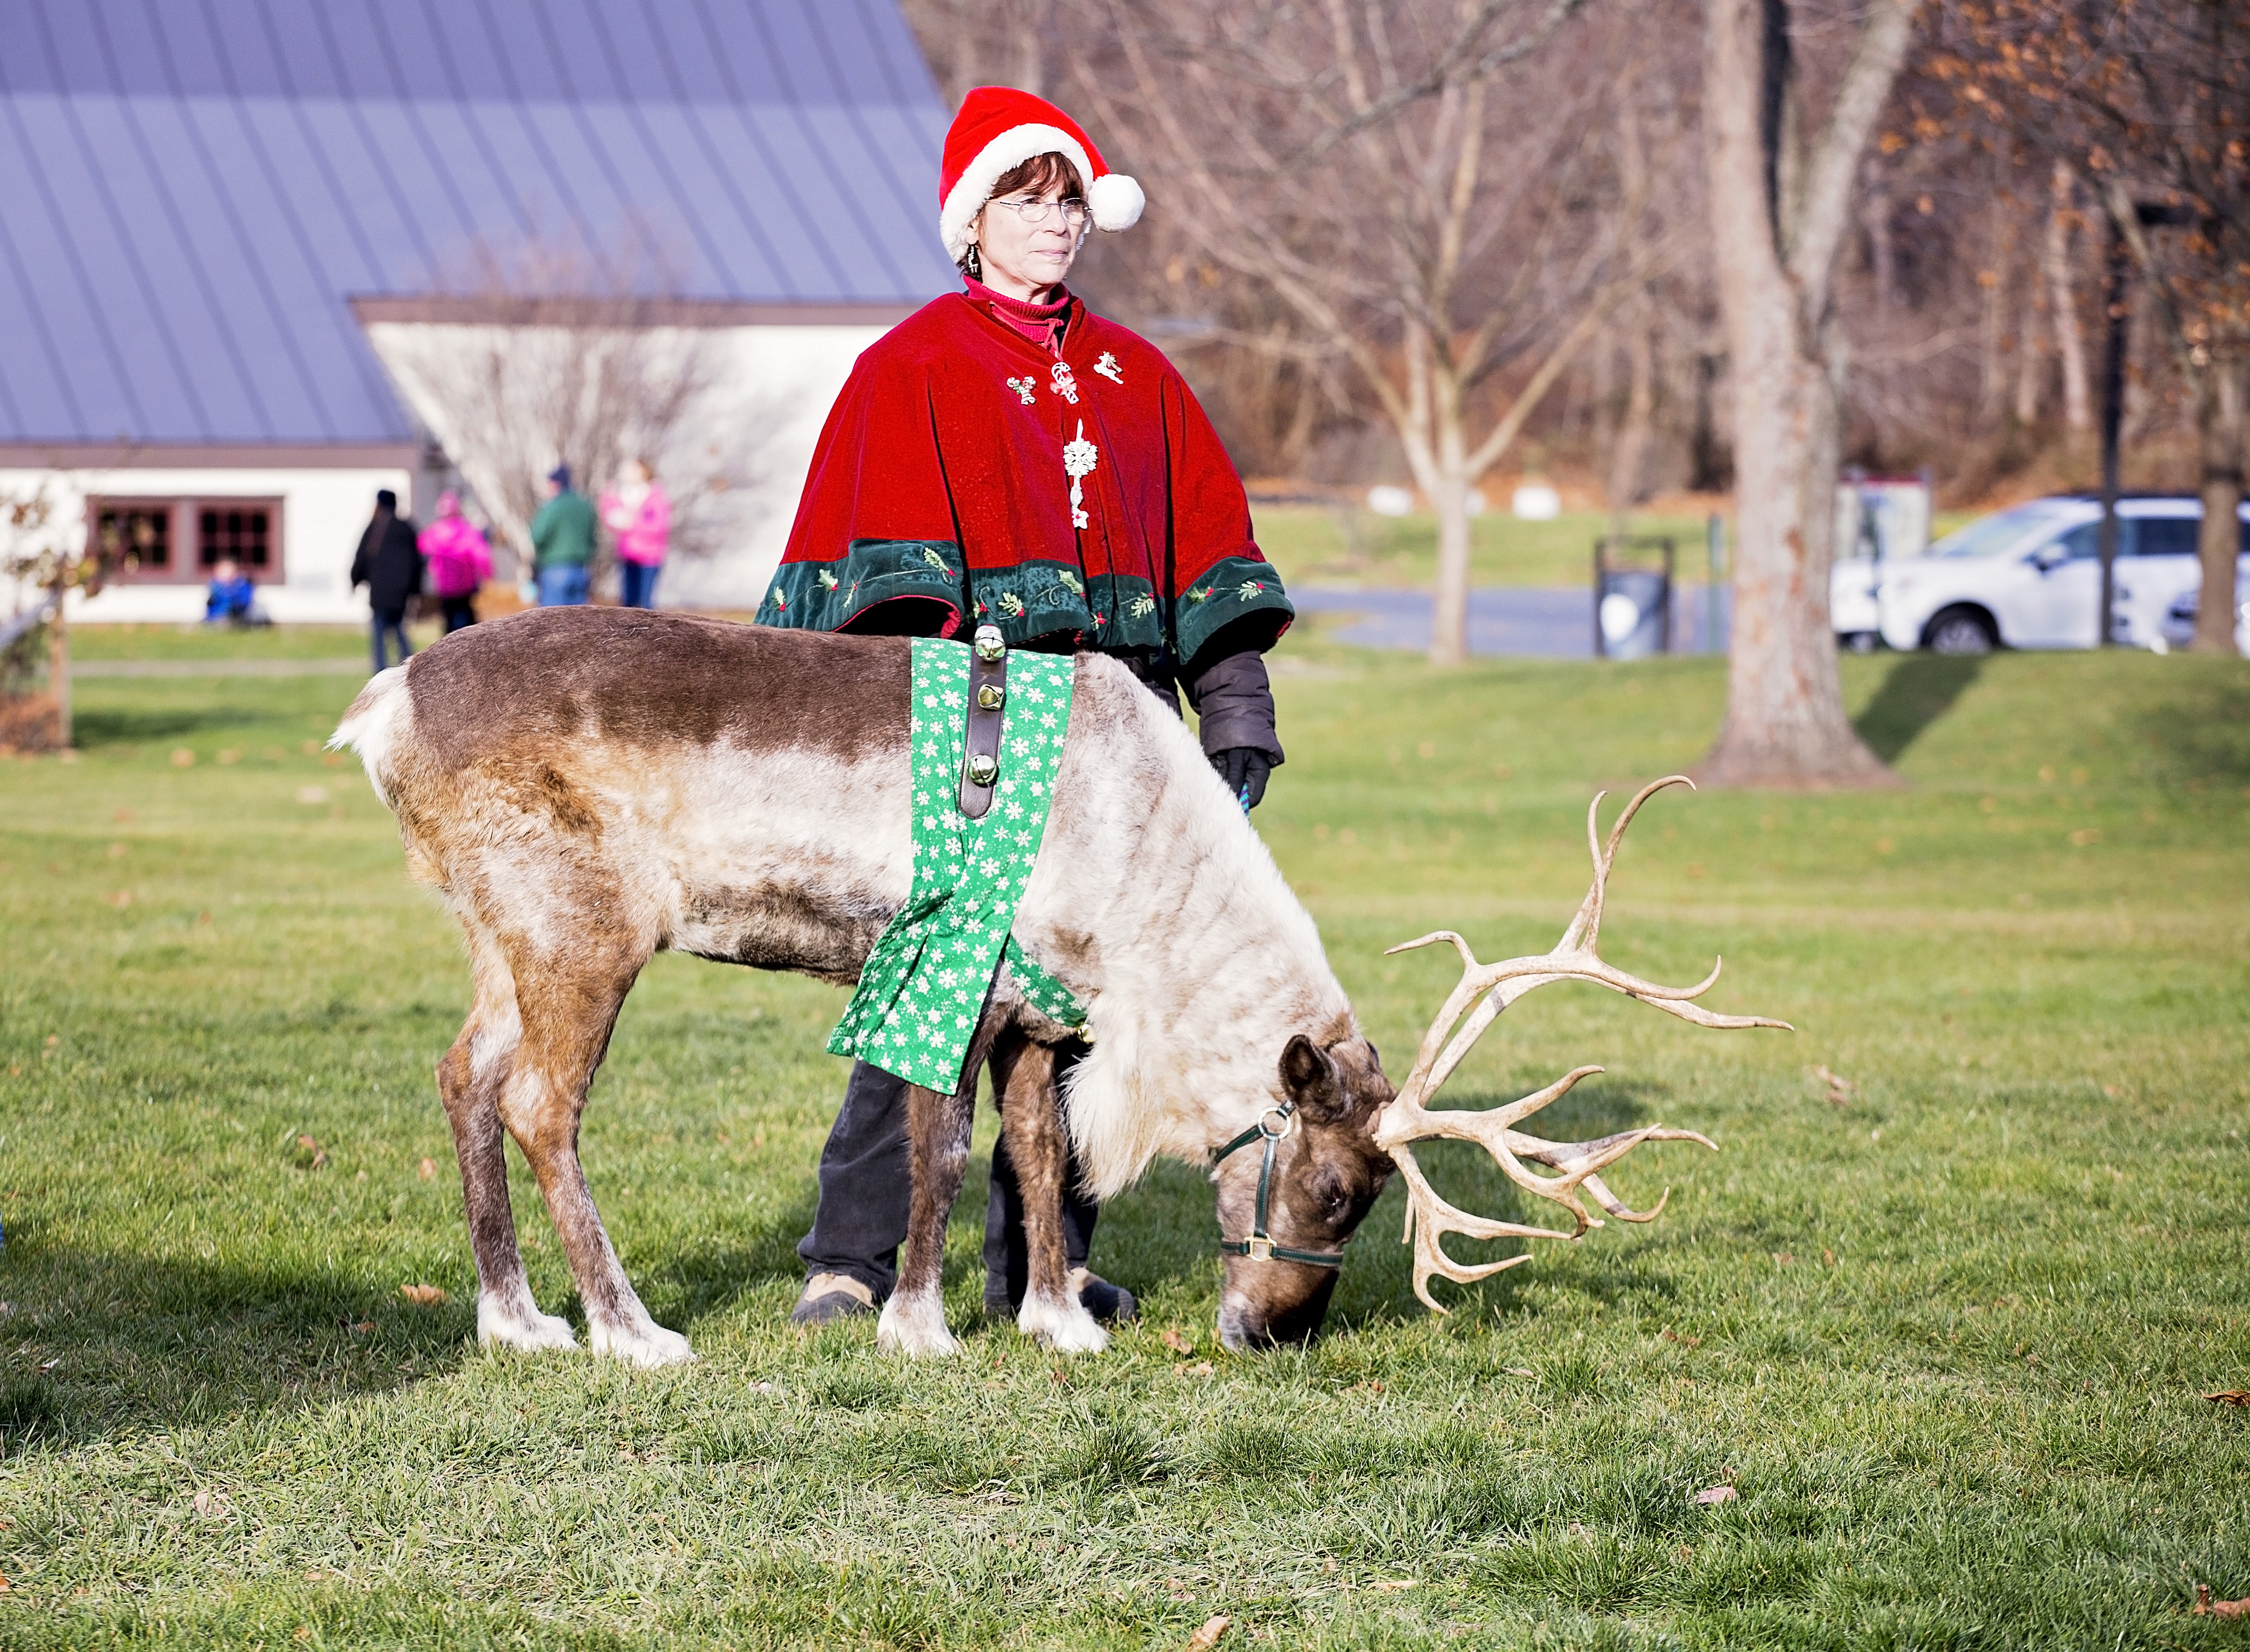
farm, decoration, red, mammal, christmas, reindeer, funny, costume, santa claus, rural area, pack animal, cattle like mammal